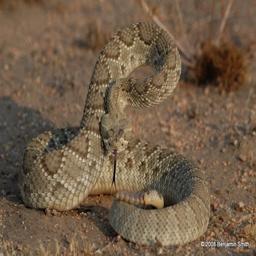
Animal: snakes